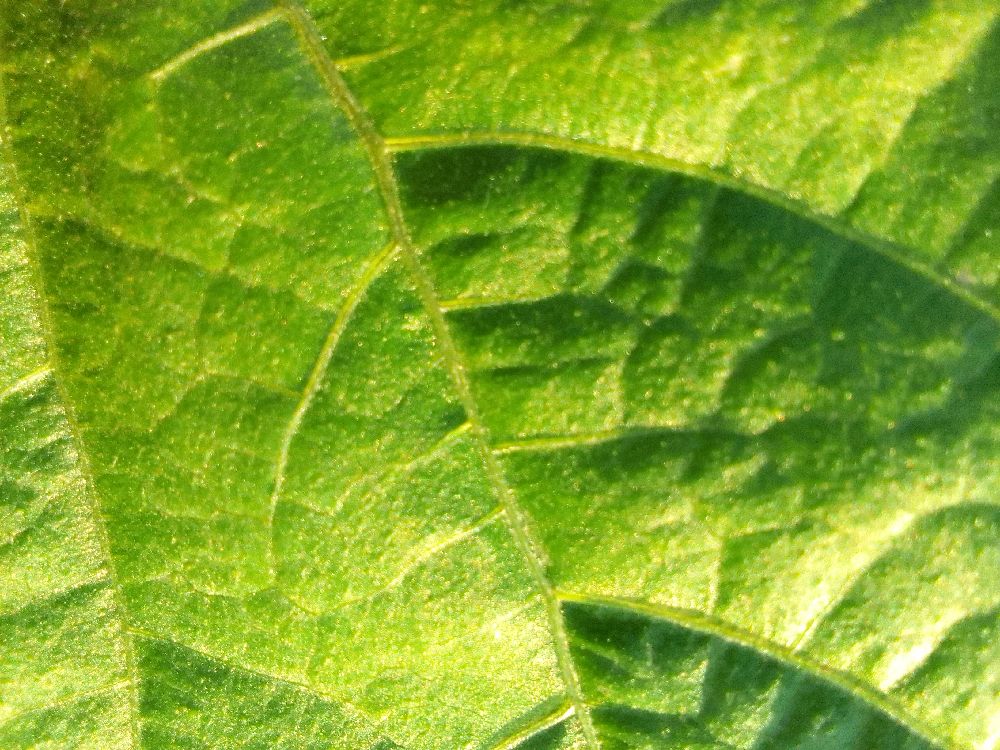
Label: healthy